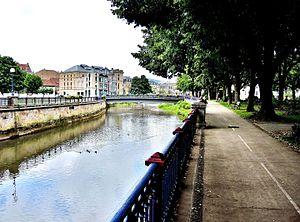
La rivière Savoureuse traverse la ville de Belfort
La Savoureuse est une rivière, affluent de l'Allan, est l'axe hydrologique principal de la ville de Belfort, département du Territoire de Belfort. Elle est aussi le principal cours d'eau des Vosges belfortaines, en région Bourgogne-Franche-Comté, dans les départements du Territoire de Belfort et du Doubs, donc un sous-affluent du Rhône par le Doubs et la Saône.